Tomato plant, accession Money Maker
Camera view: tilt-top (135 deg); turntable rotation: 30 degrees
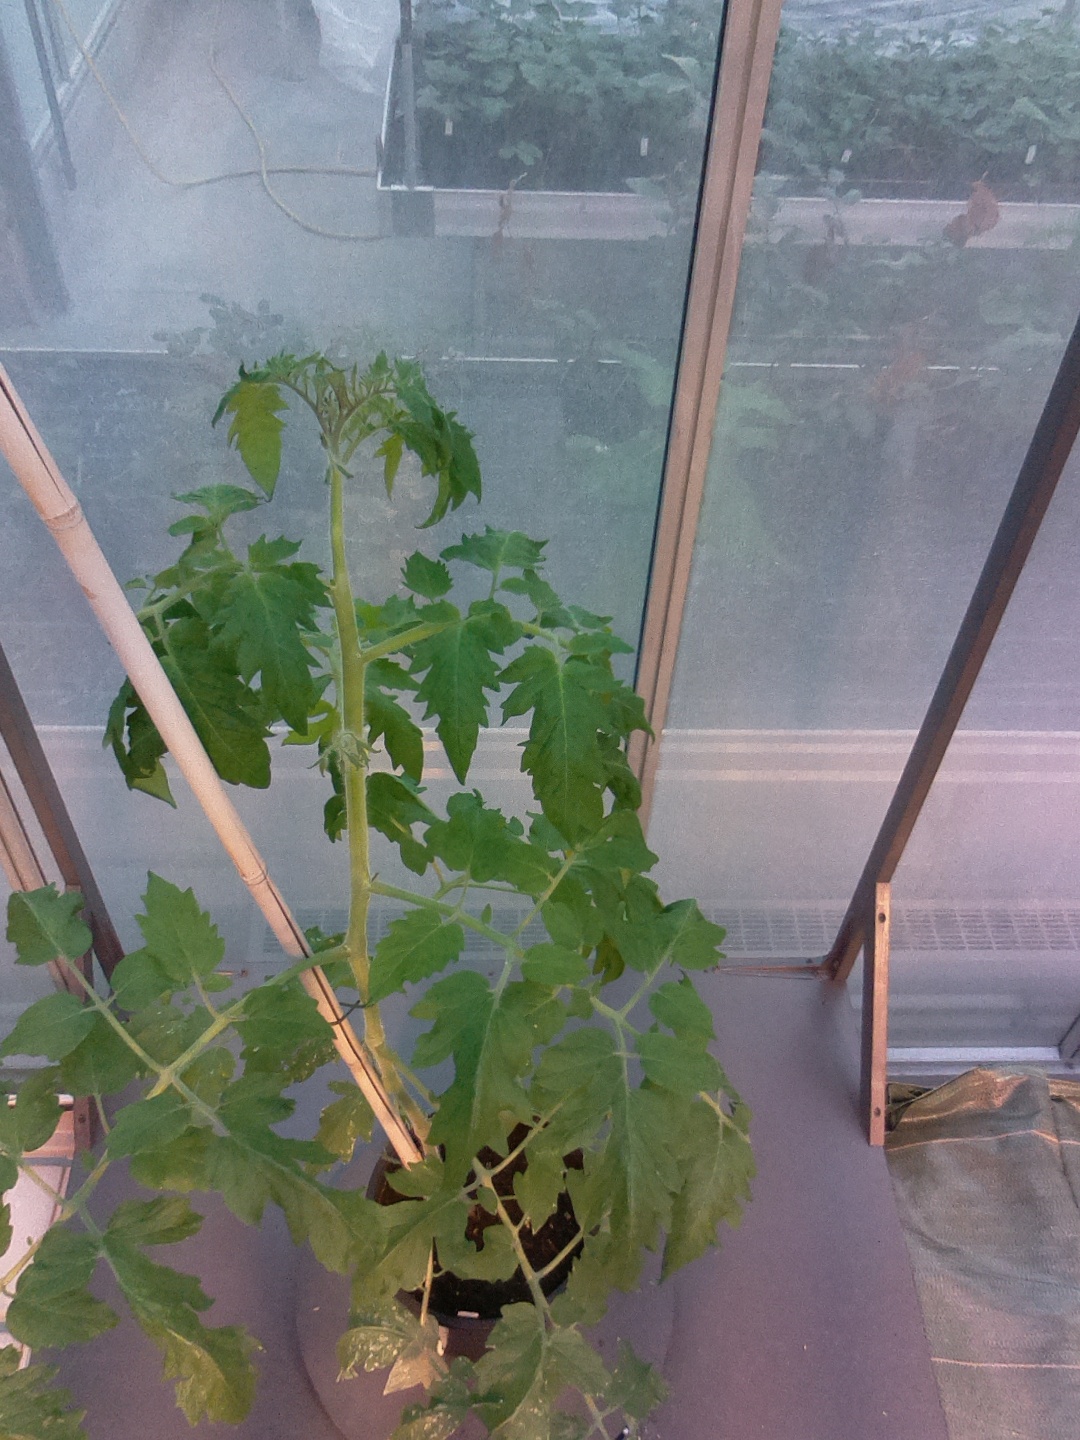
BBCH growth stage 64: 40%-50% of flowers open